Piero di Cosimo

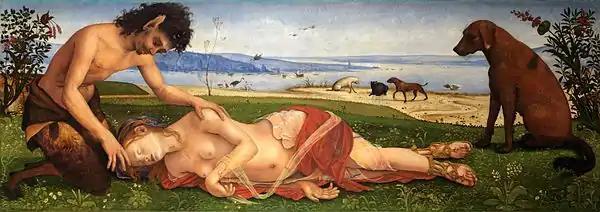
"The Death of Procris",

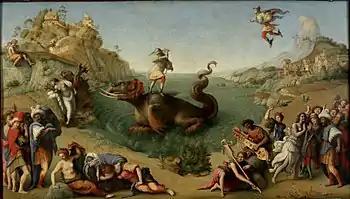
"Perseus Freeing Andromeda", oil on canvas, 1510 or 1513, Uffizi

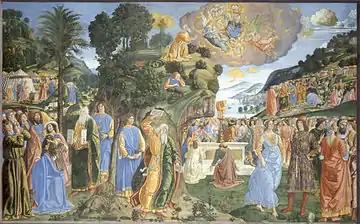
"PROMULGATIO LEGIS SCRIPTE PER MOISEM" – fresco by Cosimo Rosselli

Piero di Cosimo (2 January 1462 – 12 April 1522), also known as Piero di Lorenzo, was an Italian Renaissance painter, who continued to use an essentially Early Renaissance style into the 16th century.